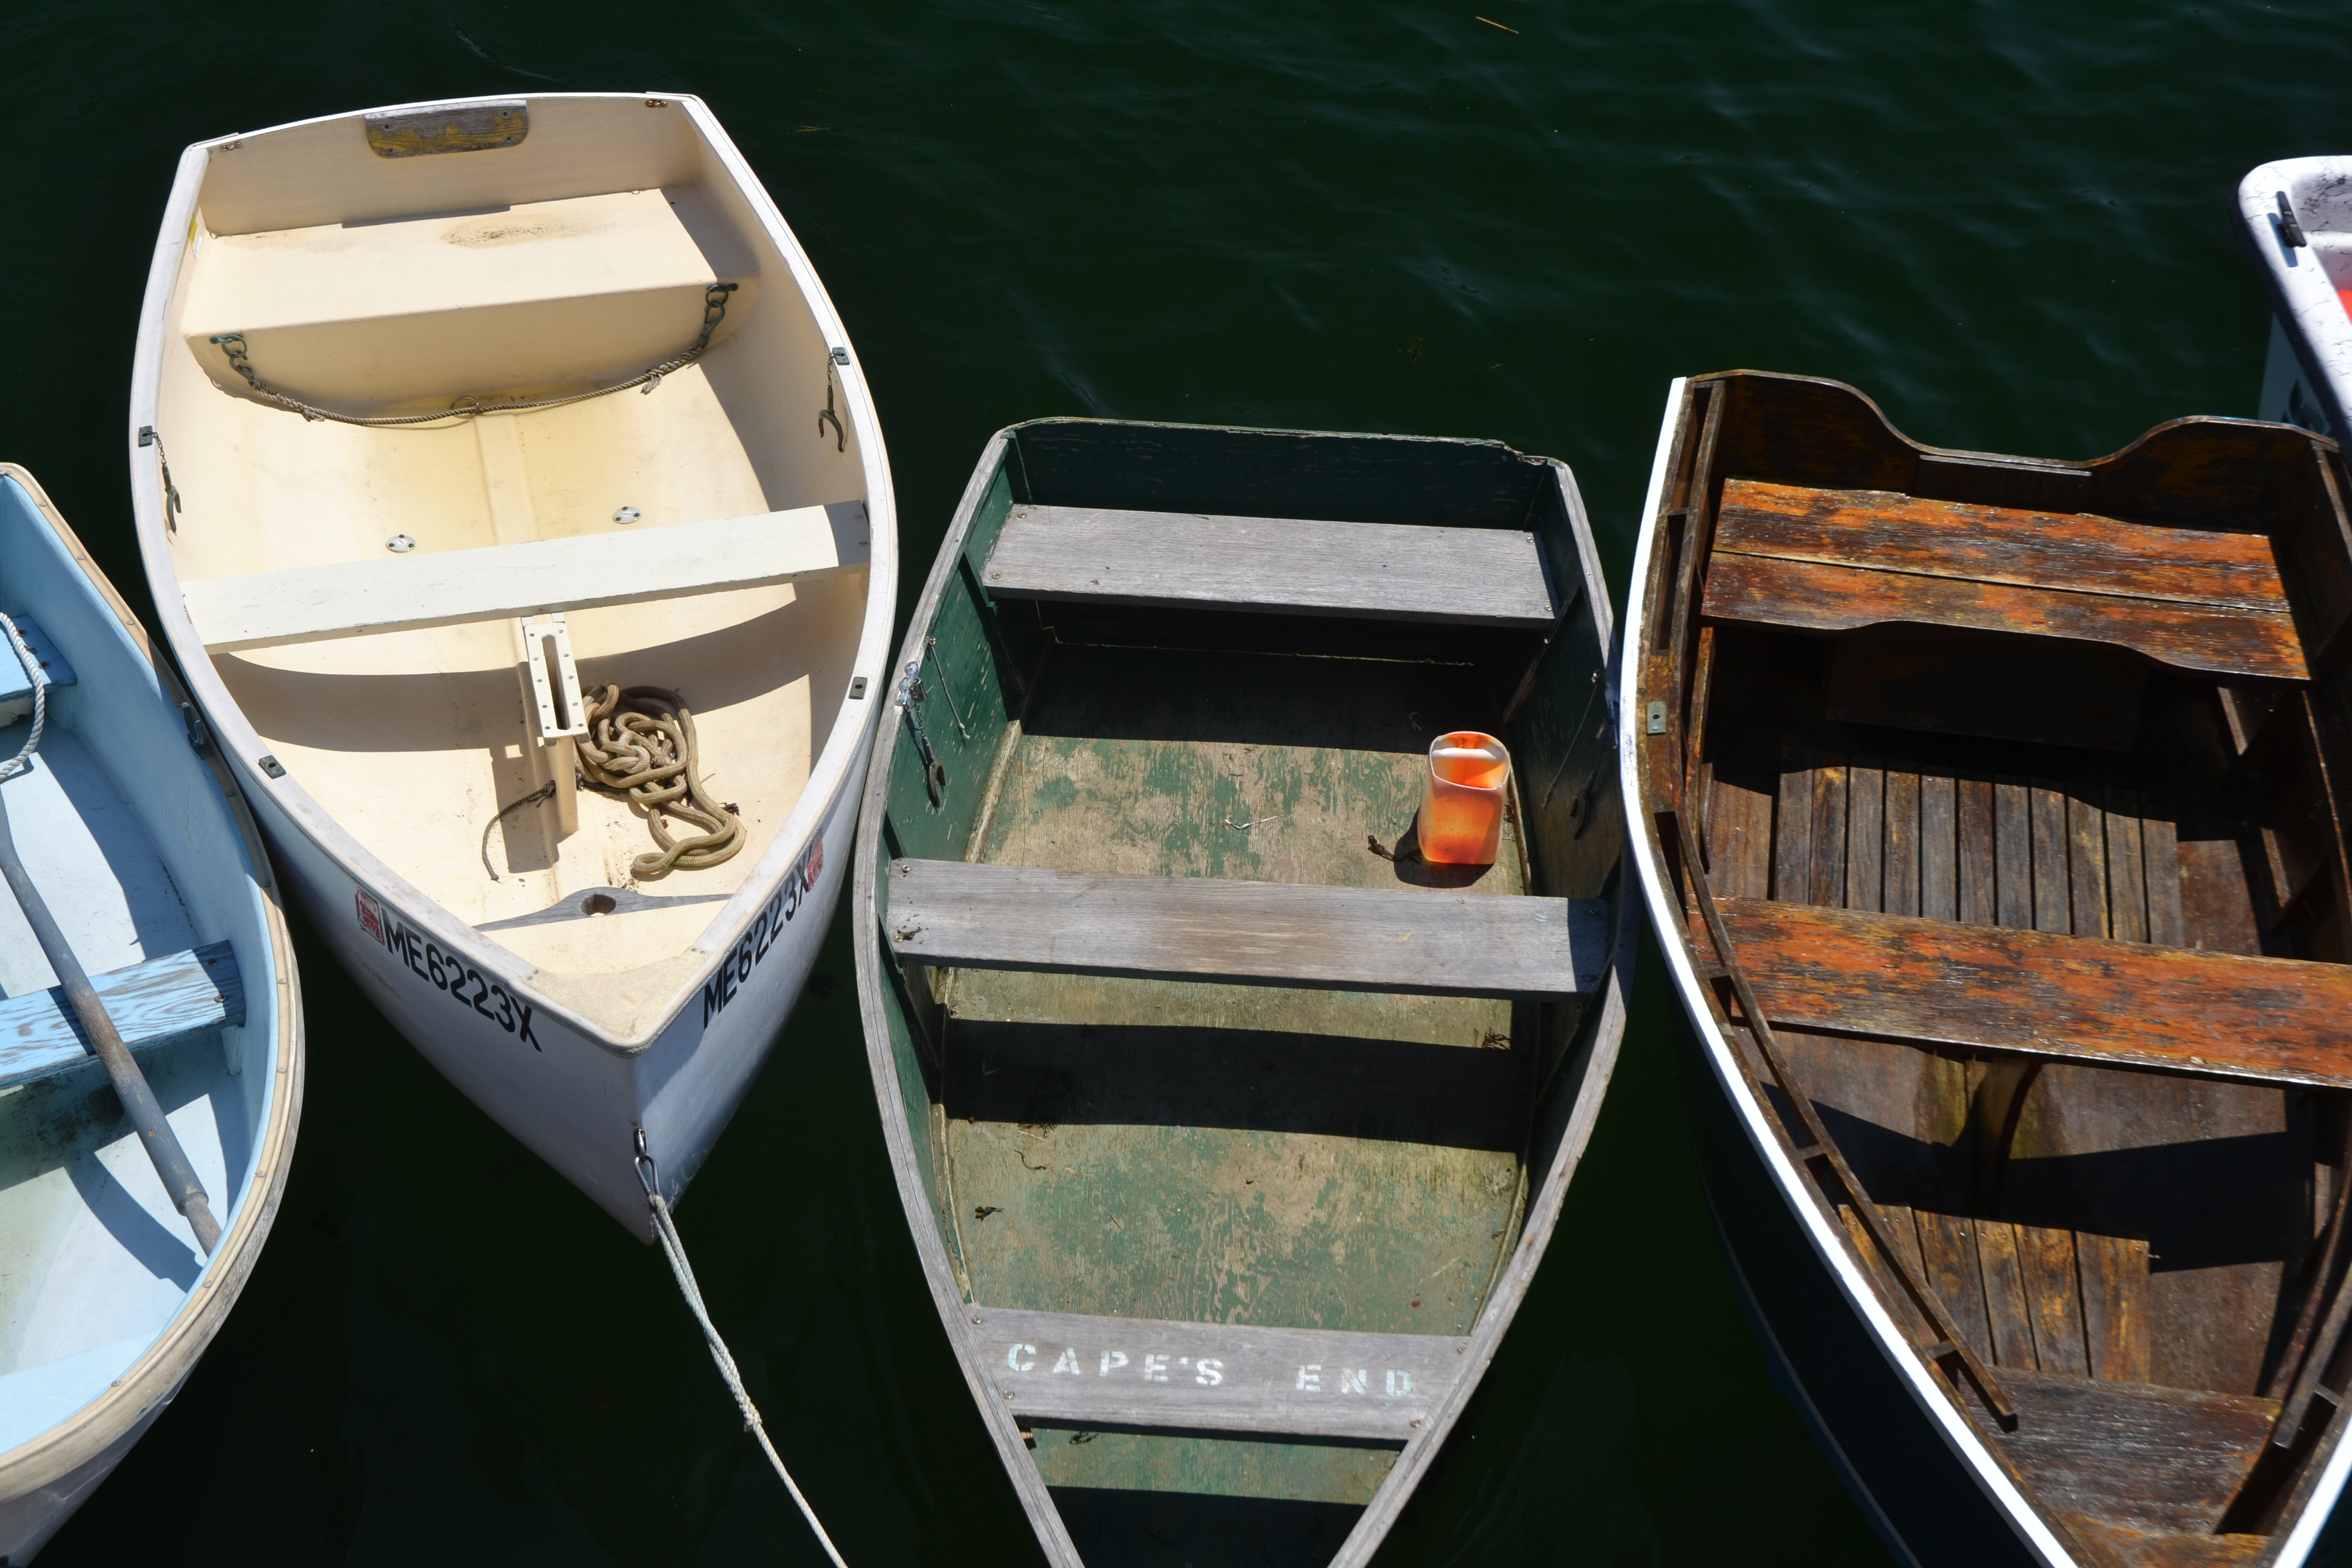
water, boat, ship, vehicle, yacht, motorboat, boats, watercraft, ecosystem, luxury yacht, rowboats, watercraft rowing, caravel